Train stop

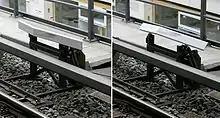
Train stop of Berlin S-Bahn

When trains operate in the reverse direction, they may "back trip" on train stops applying to the normal direction, which is a nuisance. This may be avoided in one of three ways: